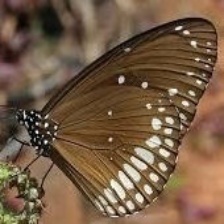
Species: BLUE SPOTTED CROW
Butterfly family (ImageNet category): monarch